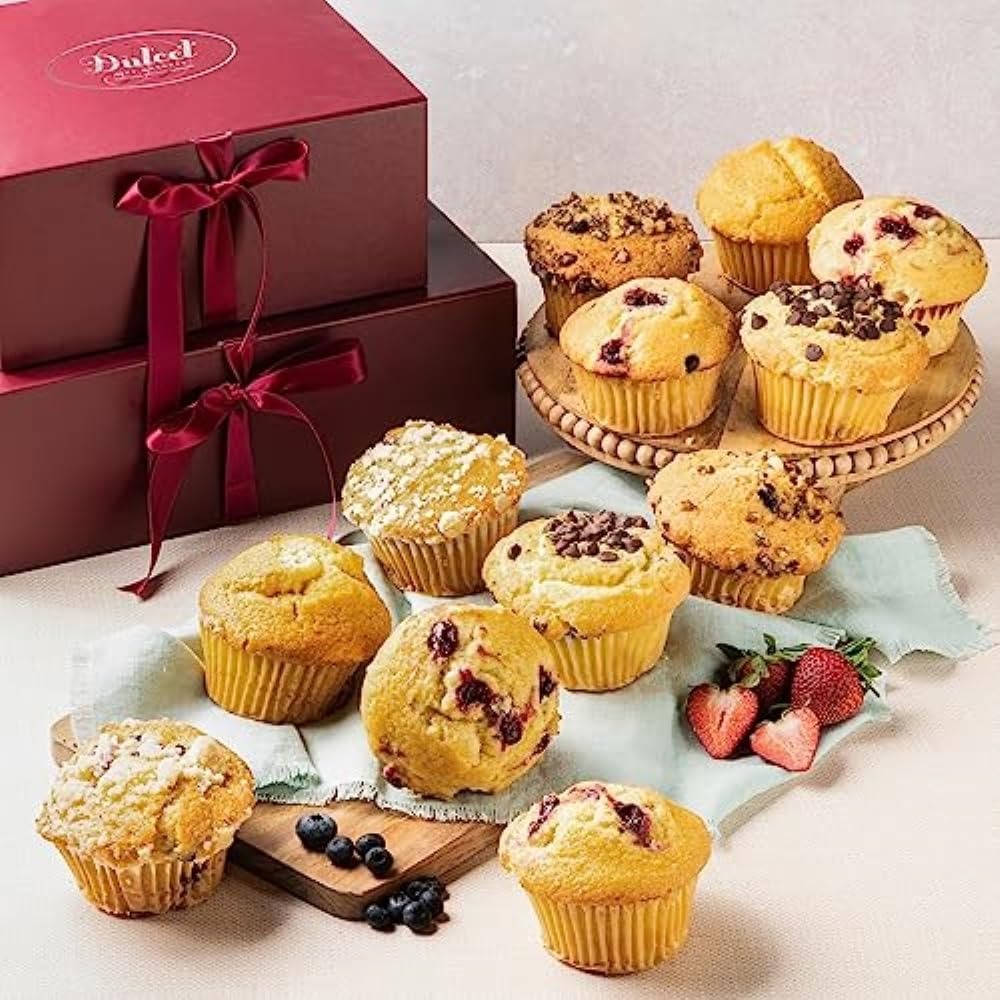
Item Name: Dulcet Gift Baskets Fresh Muffins Bakery - 2-Tier Jumbo Muffin Assortment Gift Baskets - Deluxe Food Gift Basket with Blueberry, Chocolate Chip, Banana Nut Muffins - Muffin Basket Gifts
Bullet Point 1: Exquisite Muffin Assortment: Our muffin assortment comes with the most loved and popular assorted fresh muffins that will delight your taste buds! The 2-tier gift baskets contain 12 Assorted Muffins - Flavors include: Blueberry, Chocolate Chip, Cranberry, Tripple Berry, Corn, and Banana Nut.
Bullet Point 2: A Dream for Muffin Lovers: Whether you are in love with soft, fluffy muffins or want to surprise your loved ones with a sweet treat, the Dulcet muffin gift basket is the right choice! Indulge in their incre
Bullet Point 3: Surprise Your Loved Ones: Sweet, soft, delicious and beautifully packed in elegant boxes, our muffins fresh bakery are ready to be gifted and surprise someone special with the sweetest gift! These treat baskets make excellent sympathy gift baskets, graduat
Bullet Point 4: FRESHNESS: Our goal is to bring you the very best in design. Each Dulcet pastry is individually wrapped to ensure the utmost freshness. All of our amazing pastries. We have the right to change Products and Flavors upon availability for equal valued products.
Bullet Point 5: SATISFACTION: We love our present basket so much, and we're sure you will feel the same. If, for any reason, you or your recipient aren't fully satisfied with our products, we'll be there for you! What are you waiting for? Buy us with confidence!
Product Description: At Dulcet Gift Baskets, our passion for exceptional quality and unwavering commitment to your satisfaction recommend us as a trusted supplier of gourmet gifts that promise to seduce your senses! We employ only the freshest ingredients and follow original recipes to create delicious gift baskets full of sweets and snacks to everyone’s liking! Our selection of sweet gifts is here to delight your senses or surprise your loved ones, making everyday life sweeter and happier! Are you experiencing any issues with your order? There is no need to worry because we are always at your disposal to address any concerns.<br> <br> Gourmet Muffin Assortment – Indulge in the Most Delicious Taste and Incomparable Softness<br> <br> Made with carefully selected, fresh ingredients, these jumbo muffins fresh bakery will get you hooked from the very first to the last bite, thanks to their incredibly moist and soft bite! Enriched with delicious aromas, our fresh muffins will simply melt in your mouth and delight your senses with their amazing aroma! The 2-tier gift baskets are perfect to share with your colleagues, friends, family or muffin lovers but also to surprise a lovde one with the sweetest and most thoughtful gift that will sweeten their day.<br> <br> Still not convinced? Here are some of the amazing features of our muffin assortment:<br> <br> 1. The freshest and softest muffins;<br> 2. Moist and mouthwatering;<br> 3. Balanced sweet taste;<br> 4. Delicious flavors for all tastes;<br> 5. Elegant gift boxes;<br> 6. Ready to be gifted;<br> 7. Perfect as birthday gifts, anniversary gifts, get well soon gifts, sympathy gifts;<br> 8. Jumbo-size assorted muffins;<br> 9. 2 x 5lb gift baskets;<br> <br> Embark on a unique sense-seducing experience with these delicious muffins
Value: 80.0
Unit: Ounce

Price: 88.99